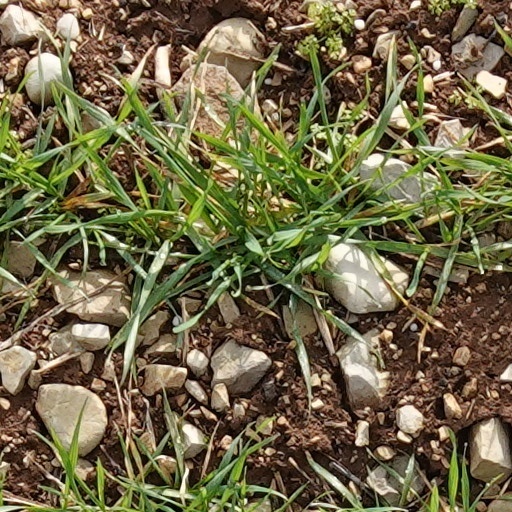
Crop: wheat